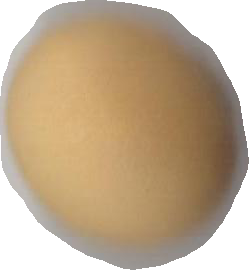
Variety: Dega